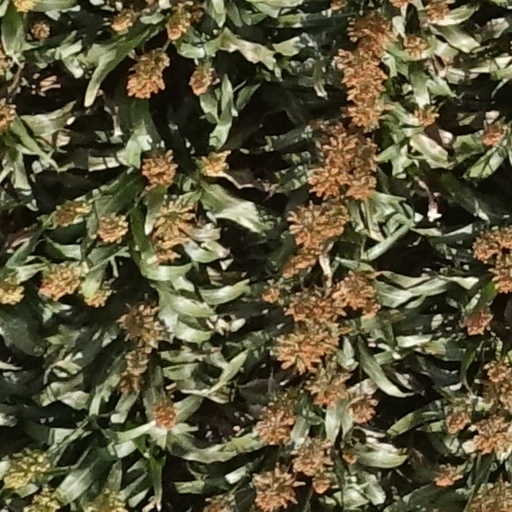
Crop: sorghum